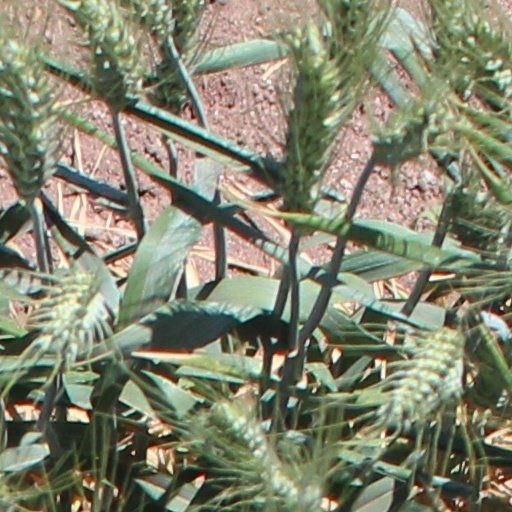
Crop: wheat